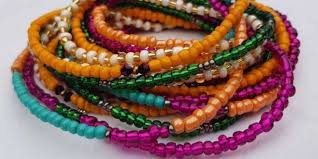
Waaw nataal bii nag gis naa ci lii ay fer la, ay fer yoo xam ne sénégalaise yi bëgg nañ ko lool feri ndigg la.  Am na wert, am na orãs am roos.